1929 New Zealand cyclone

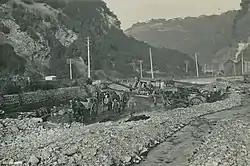
Repairs being undertaken to Malvern Road at Glenleith in the Leith Valley after the 1929 flood.

Rail and other communication links were badly affected, with a railway worker killed as a result of the weather at Salisbury in the Taieri Gorge.